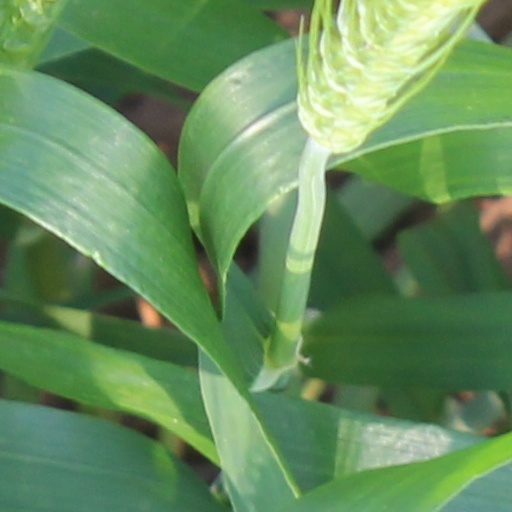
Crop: wheat